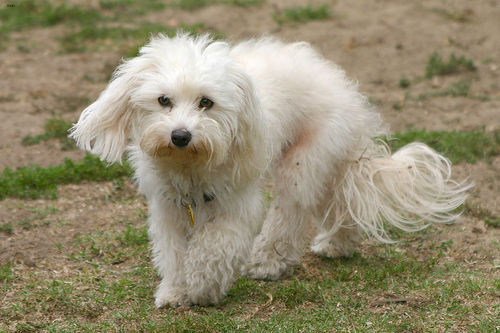
Breed: havanese